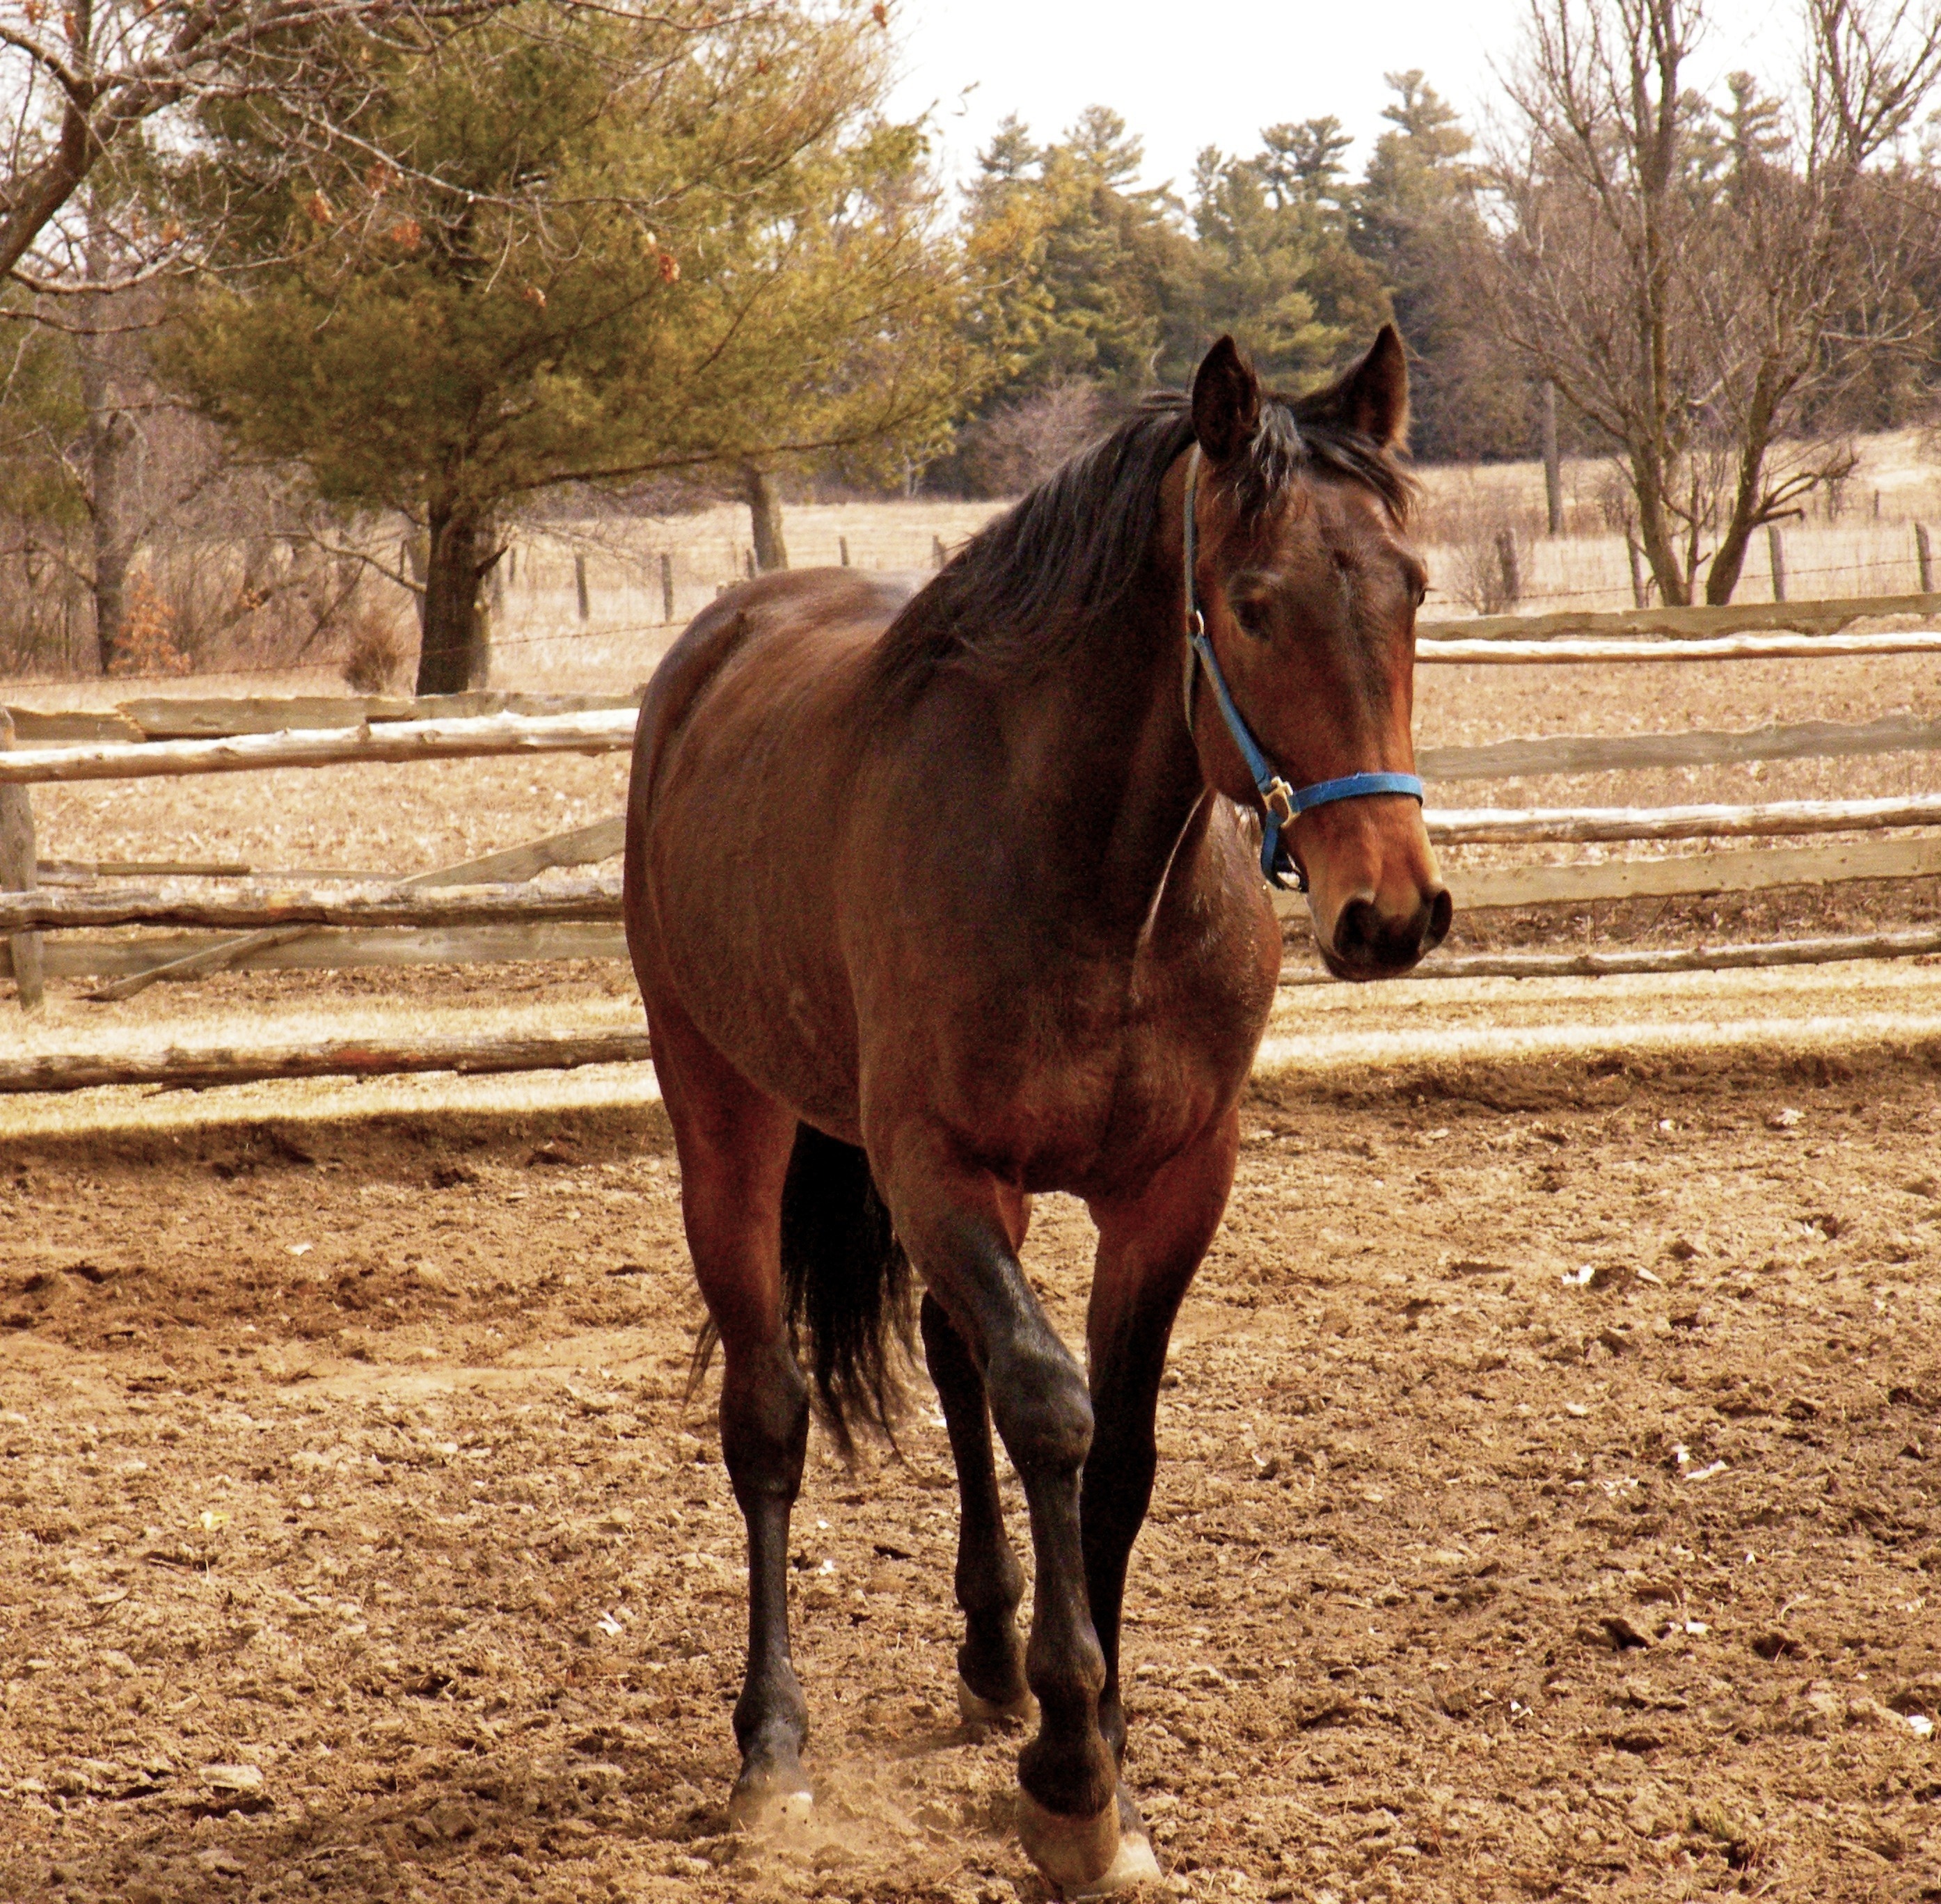
landscape, grass, countryside, barn, animal, summer, spring, scenic, pasture, grazing, ranch, horse, rein, mammal, stallion, mane, trees, horses, woods, outside, animals, vertebrate, mare, horse head, western riding, equestrianism, pack animal, the horse, horse like mammal, mustang horse, animal sports, english riding, equestrian sport, reining